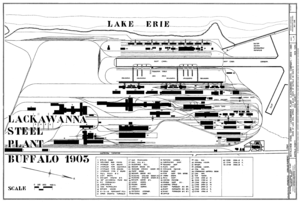
Plan d'aménagement de l'usine de la Lackawanna Steel Company, Route 5 sur le lac Érié, West Seneca, Comté d'Érié, New York, en 1903.